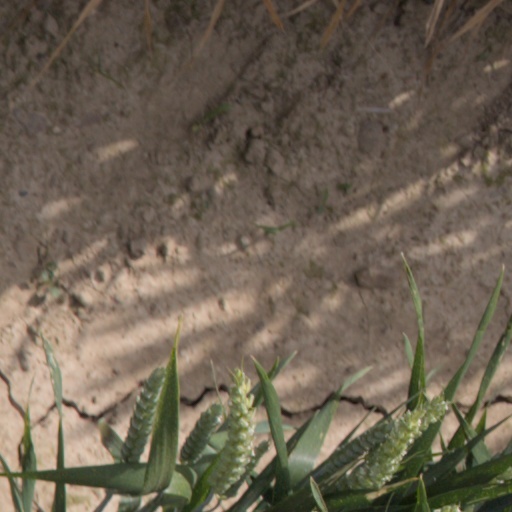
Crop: wheat